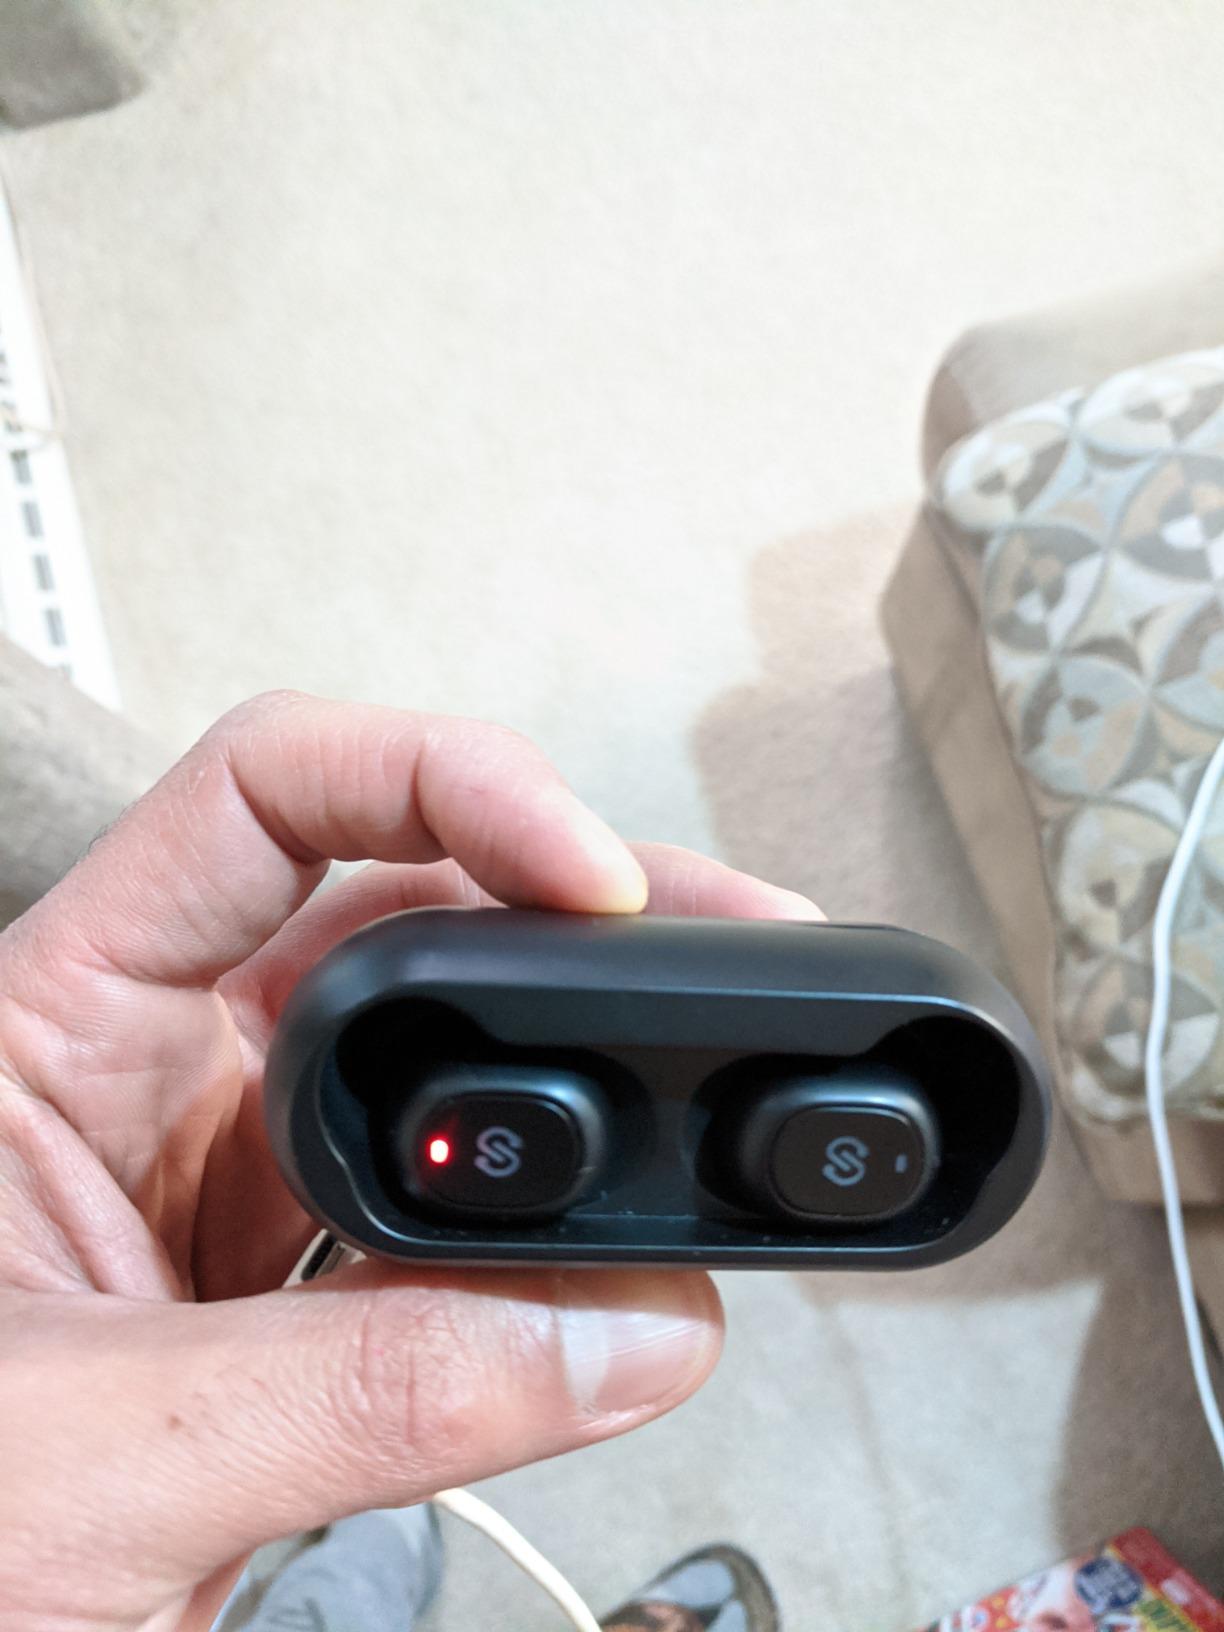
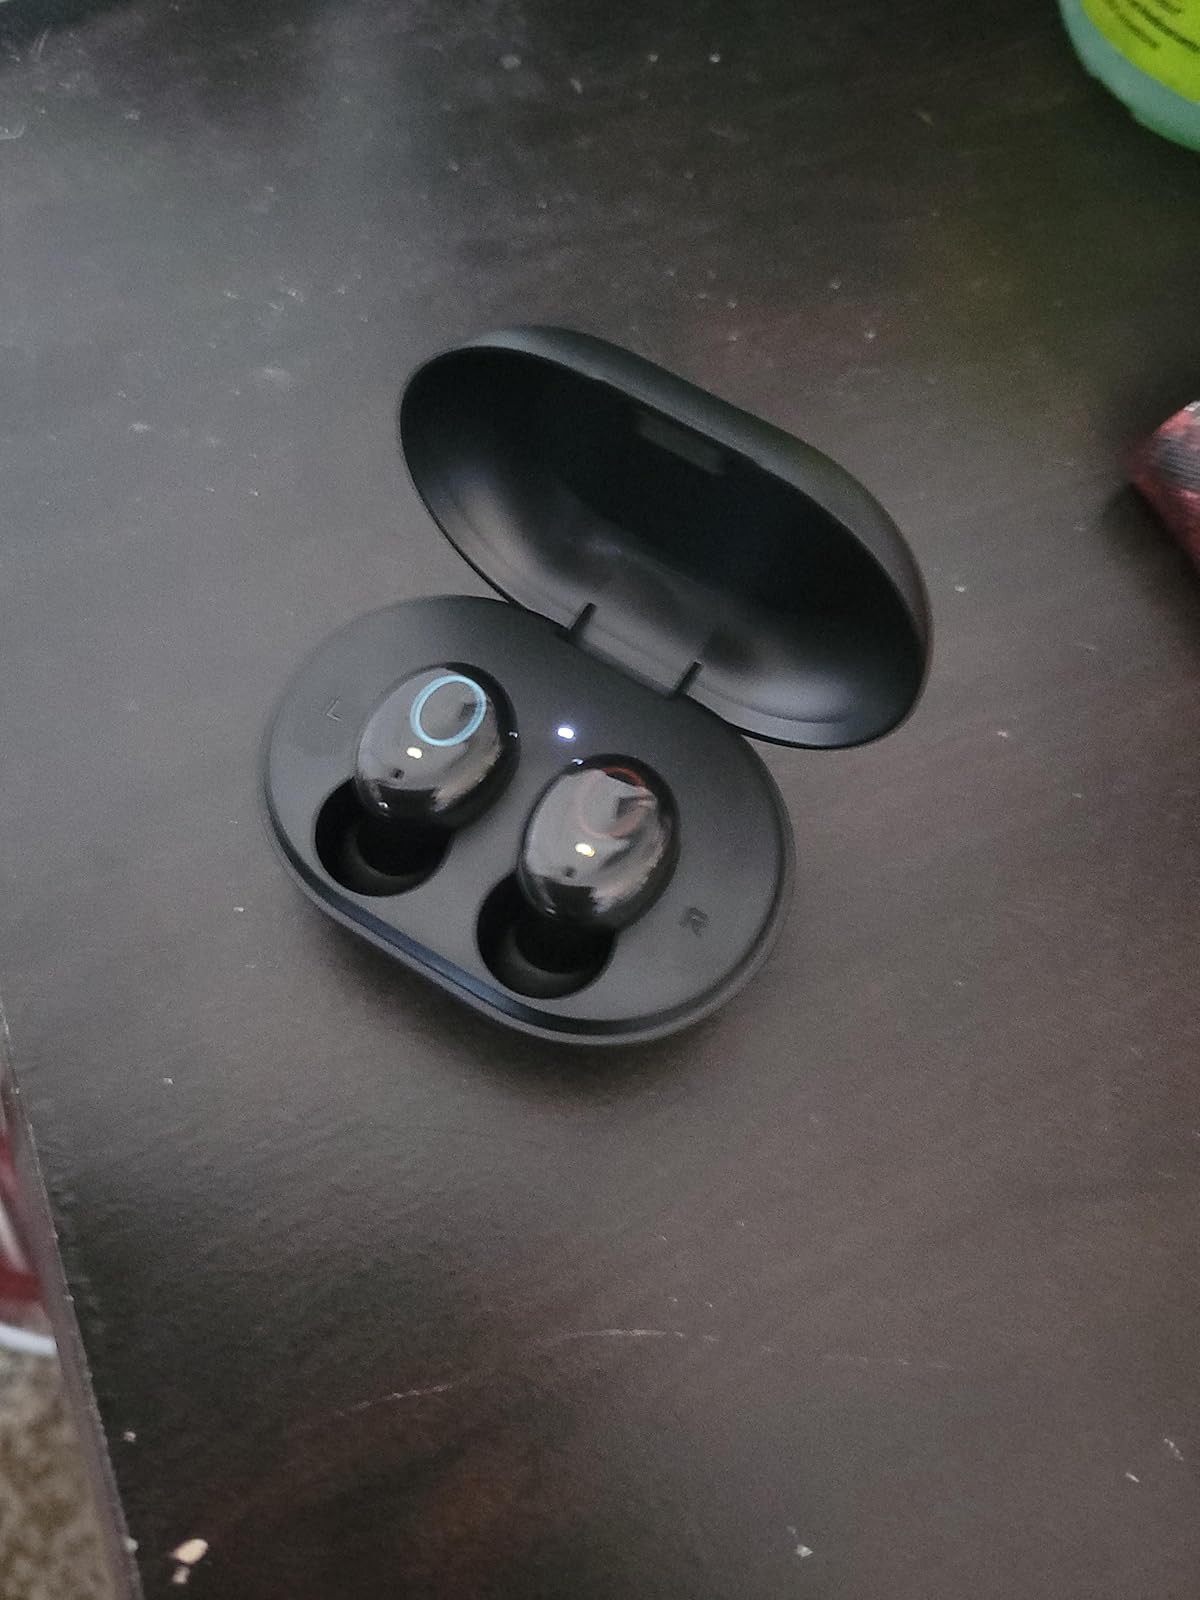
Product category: earbuds
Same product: no